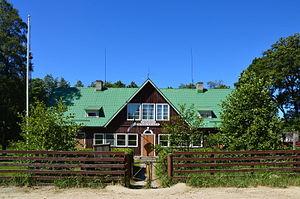
Prangli est une île d’Estonie, dans le golfe de Finlande, au large de Tallinn, qui fait partie administrativement de la région d'Harju.